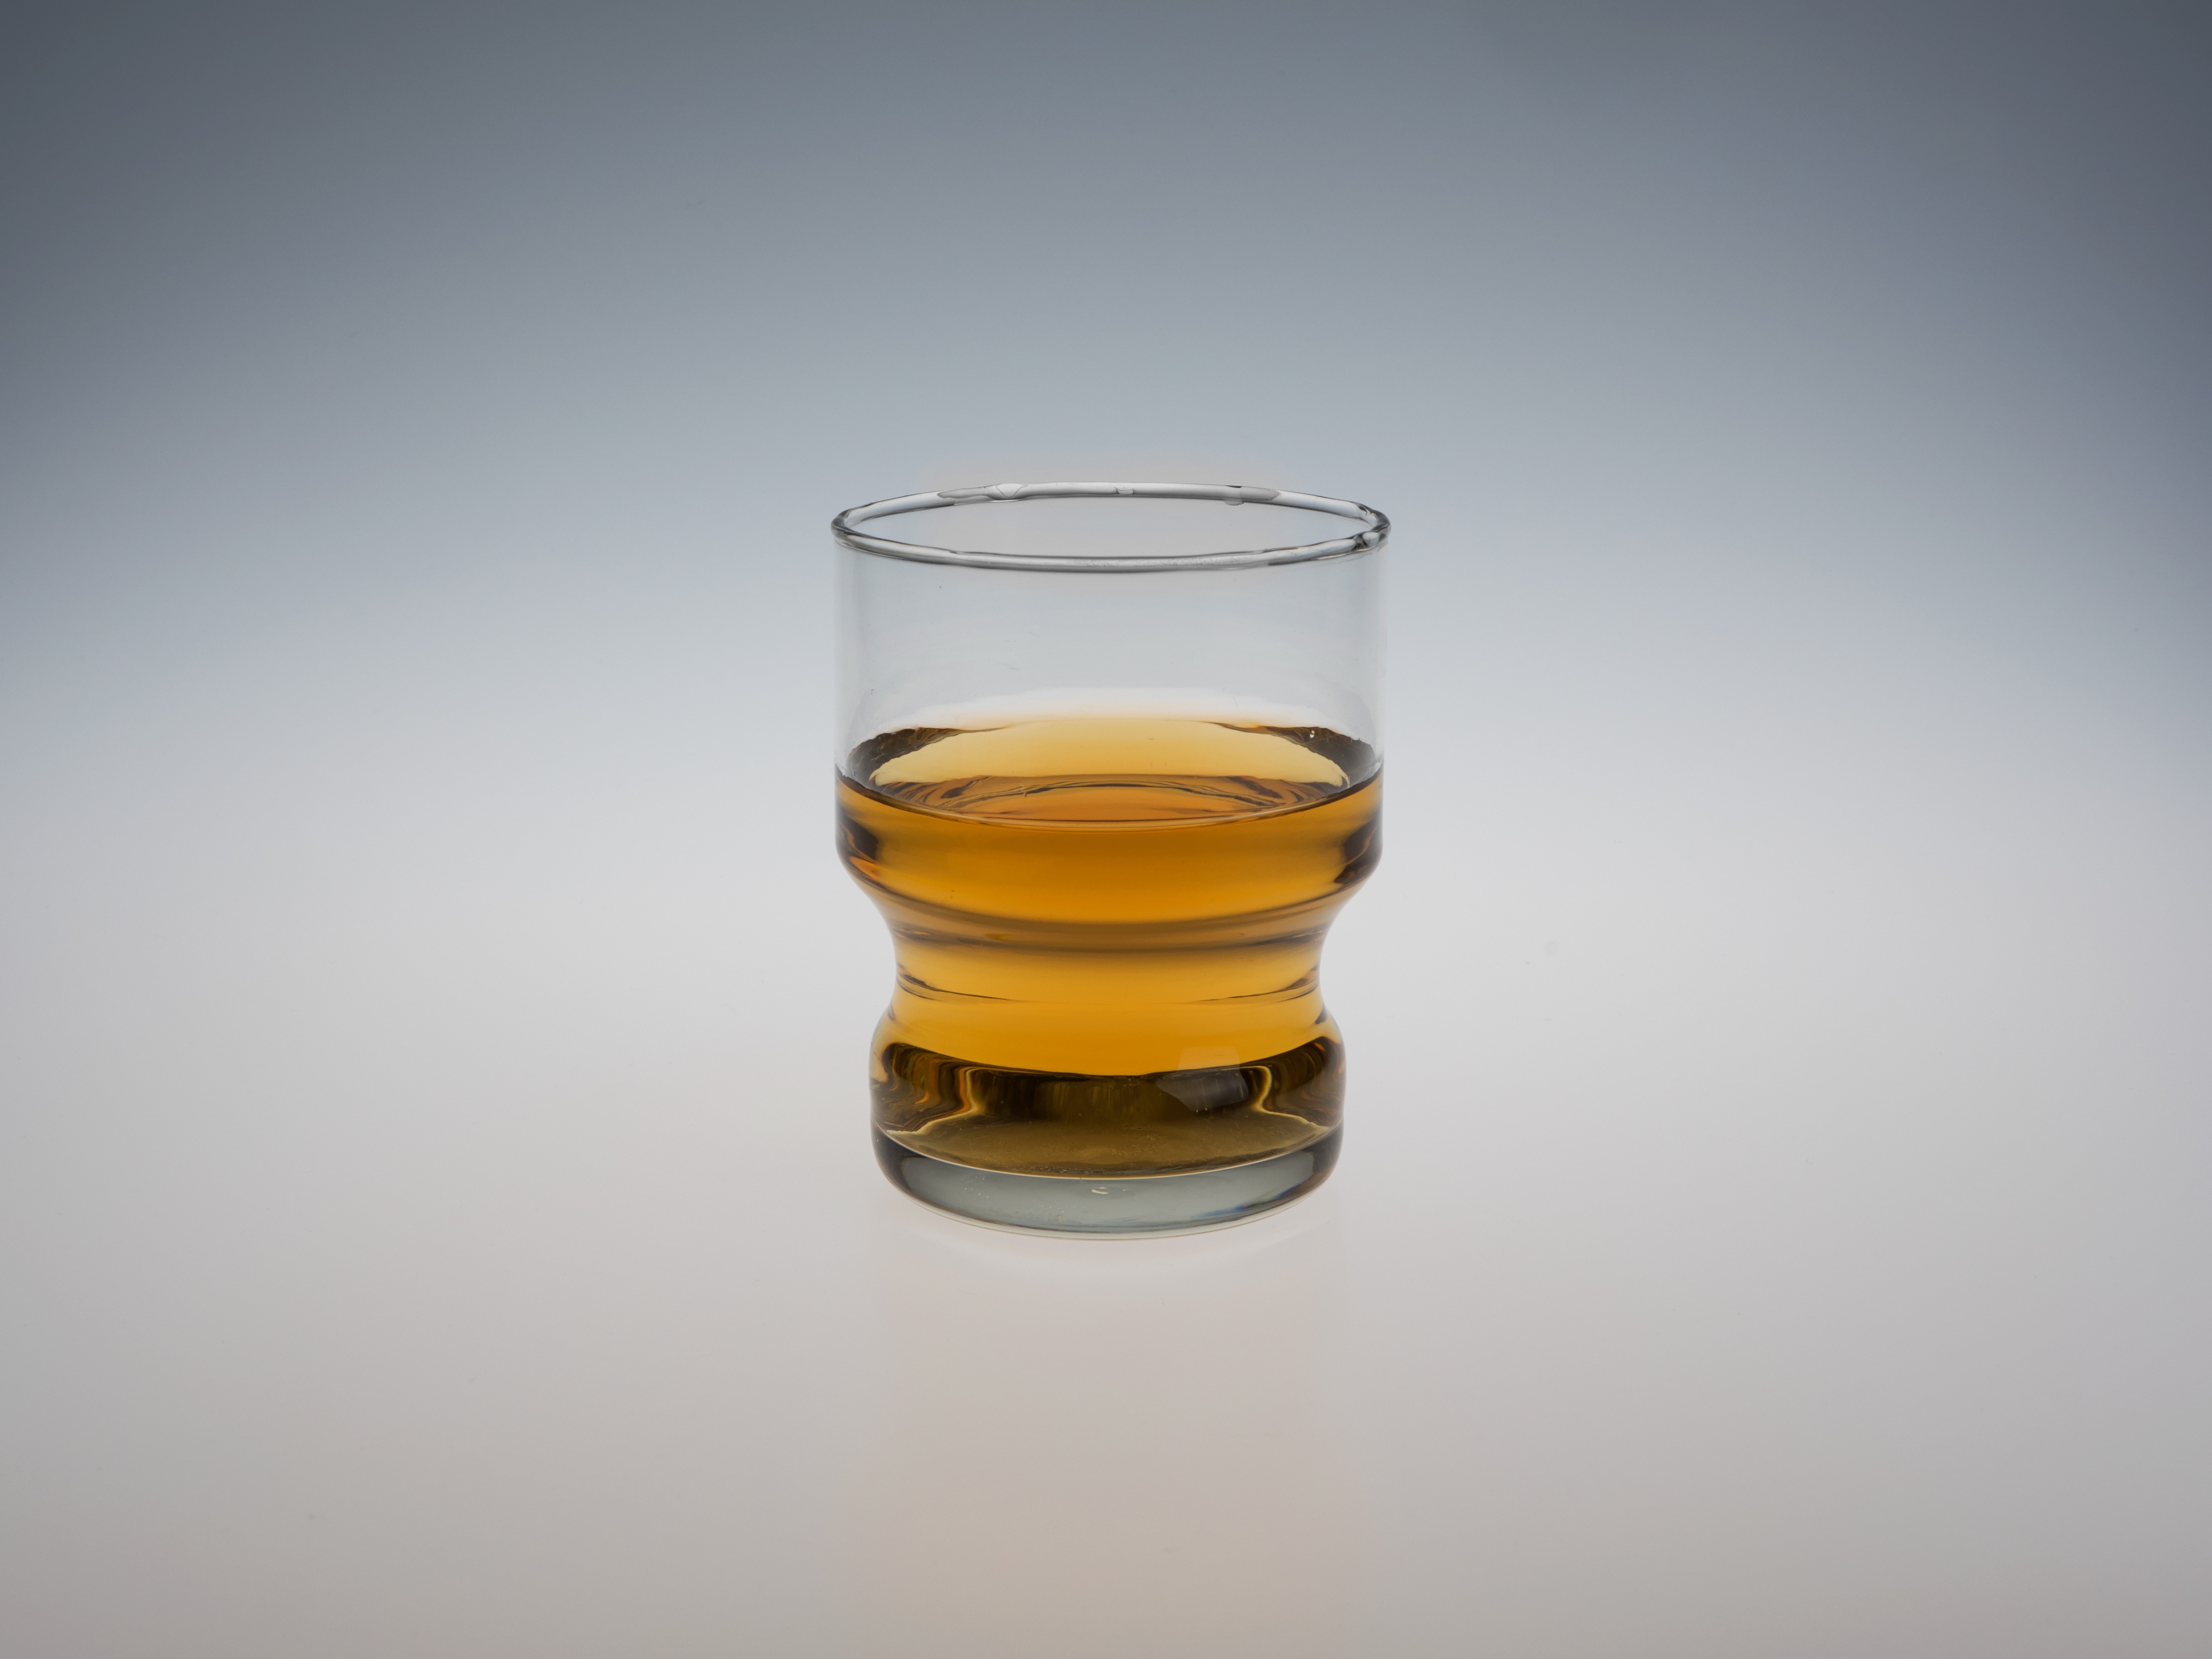
cold, liquid, white, glass, isolated, dark, orange, brown, beverage, drink, bottle, object, closeup, alcohol, cocktail, liquor, glass bottle, scotch, whiskey, alcoholic, background, gold, whisky, liqueur, rum, bourbon, brandy, low contrast, distilled beverage